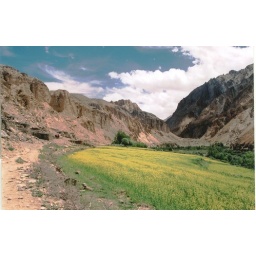
Blue skies and yellow flowers in the Markha valley